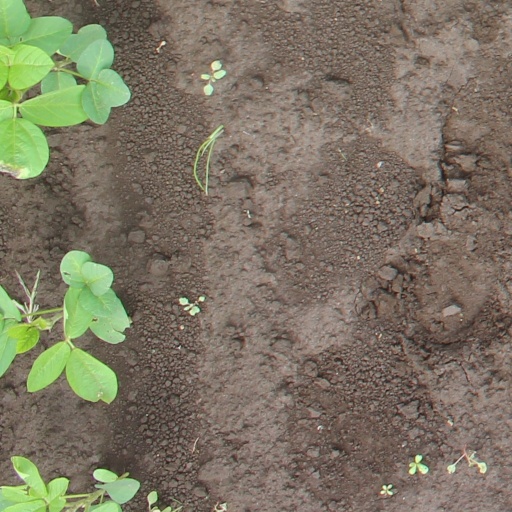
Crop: soybean